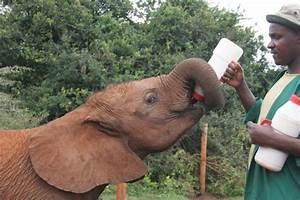
elephant